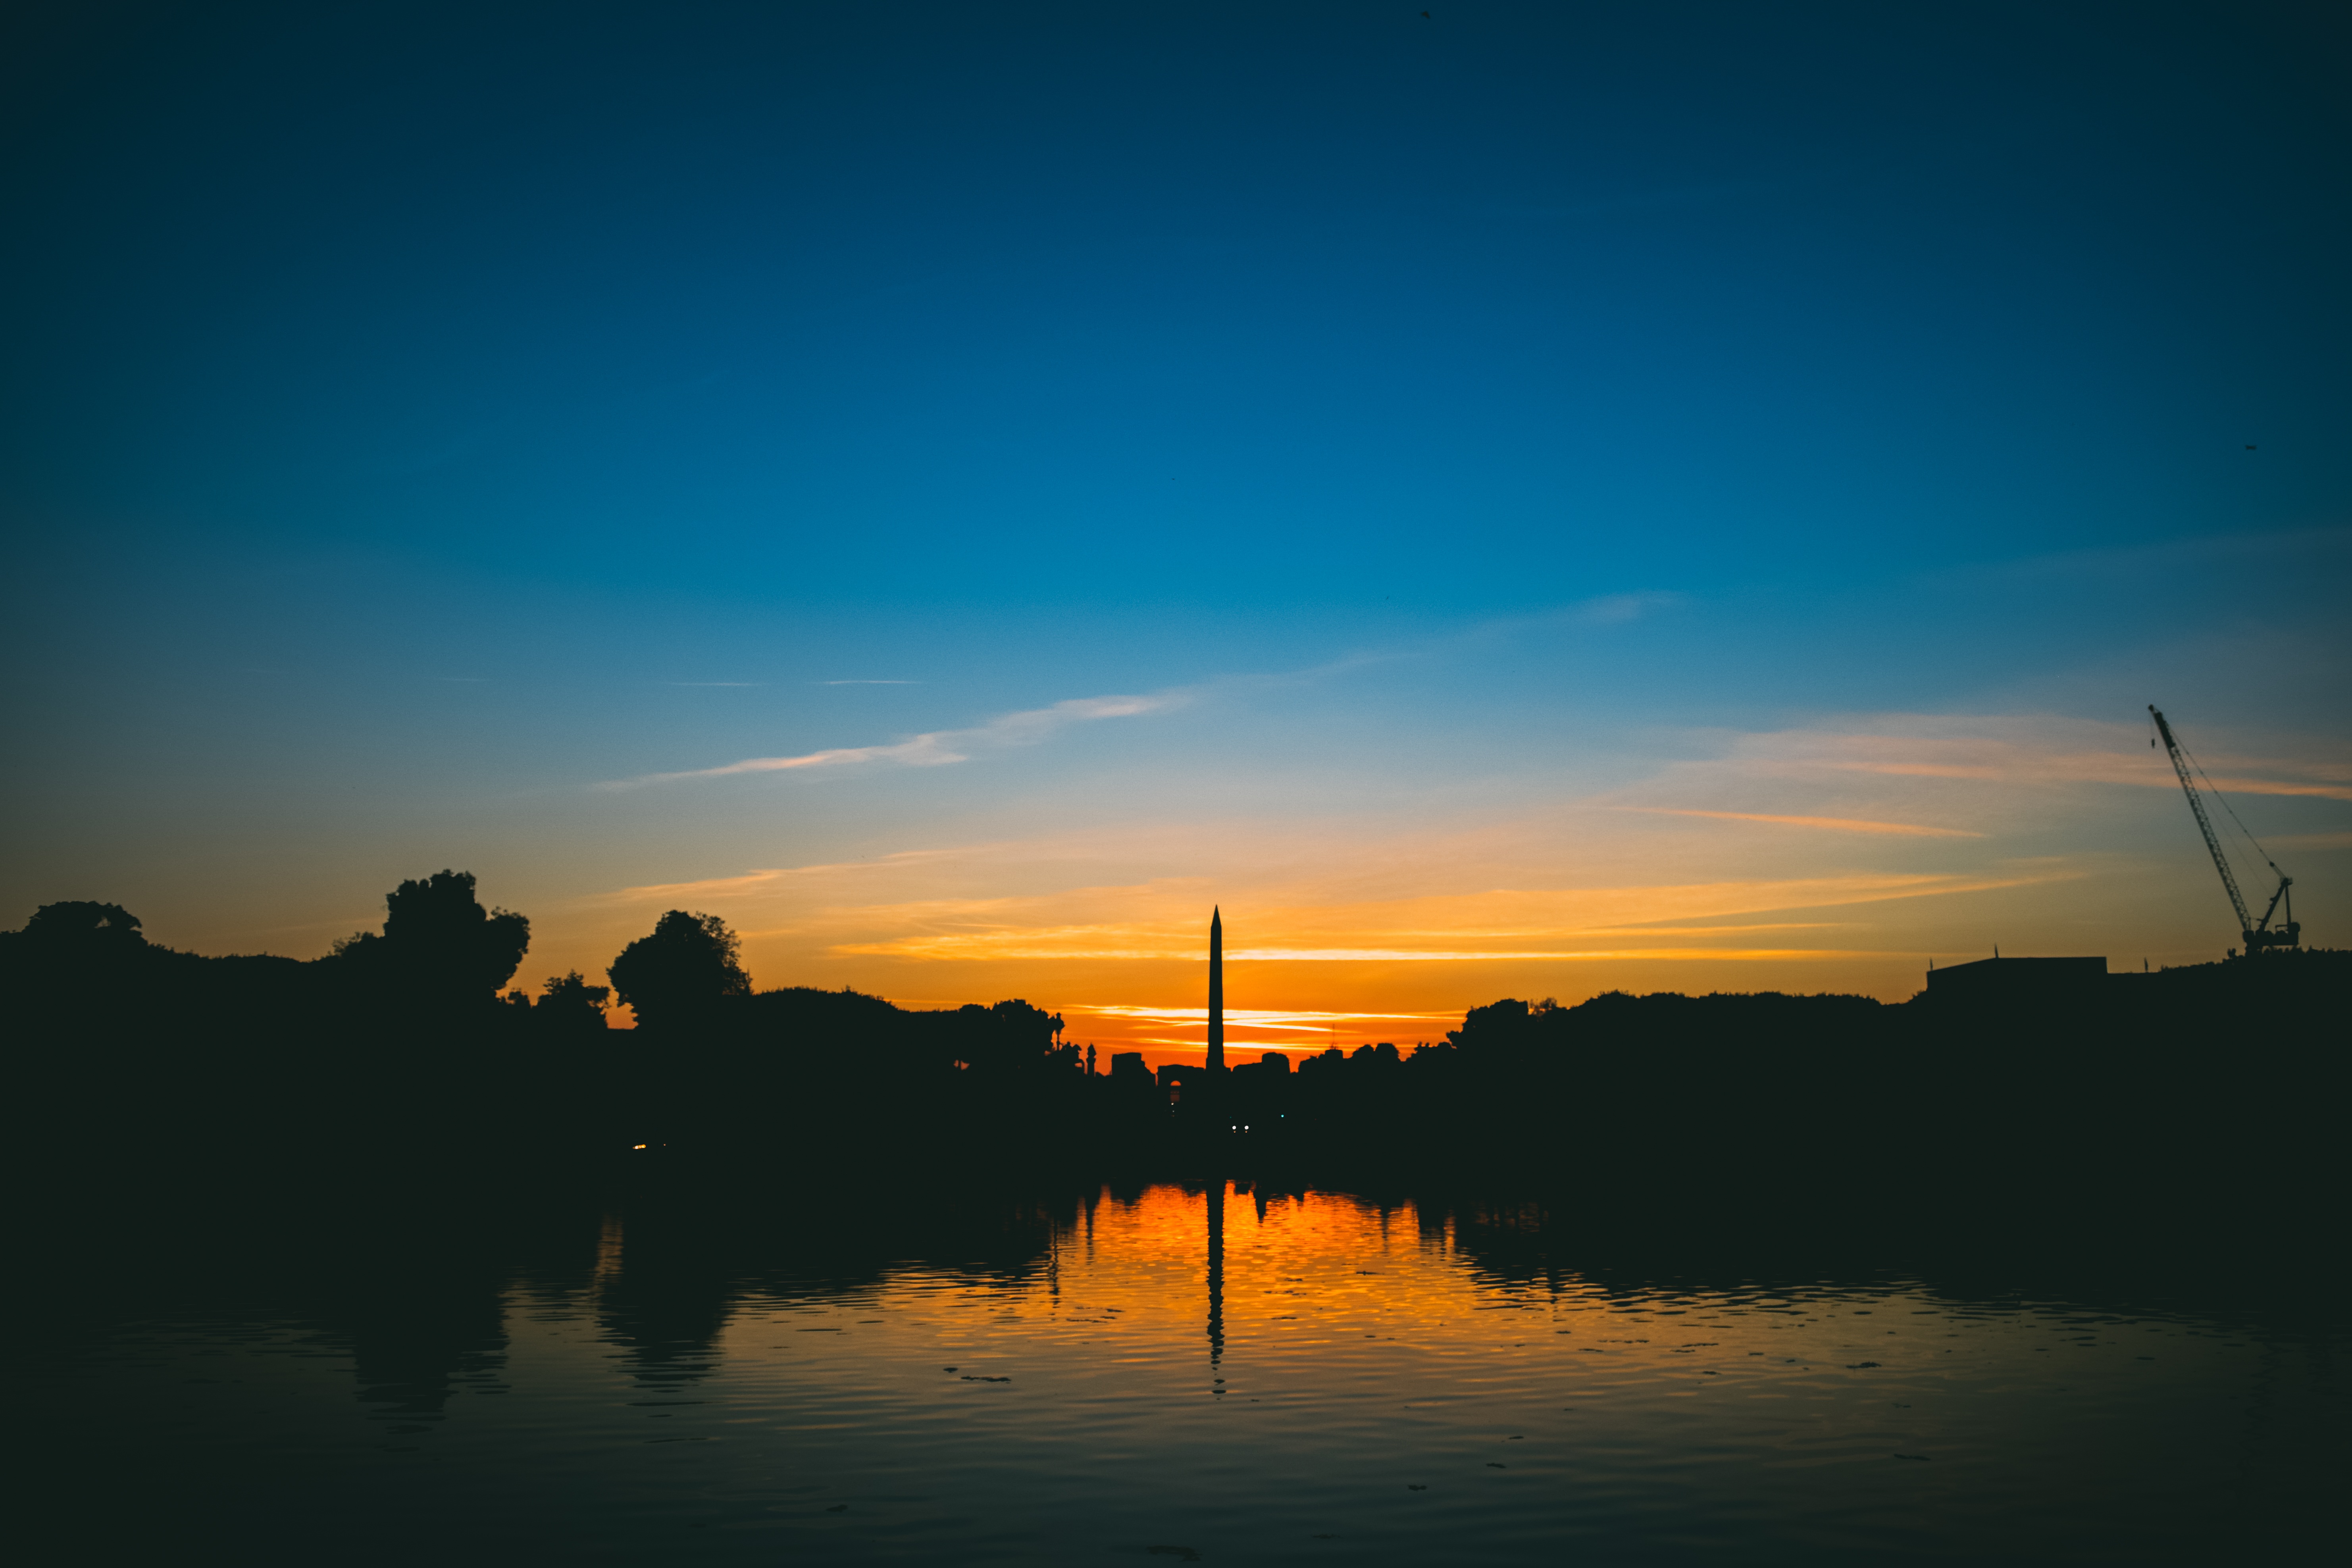
landscape, sea, horizon, cloud, sky, sun, sunrise, sunset, sunlight, morning, dawn, atmosphere, paris, travel, dusk, france, europe, evening, reflection, peaceful, calm, glow, trip, world, in the evening, tourist destination, afterglow, travel to europe, travel around the world, atmospheric phenomenon